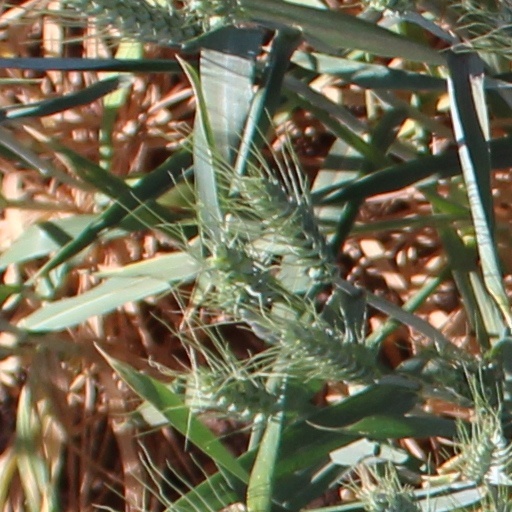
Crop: wheat